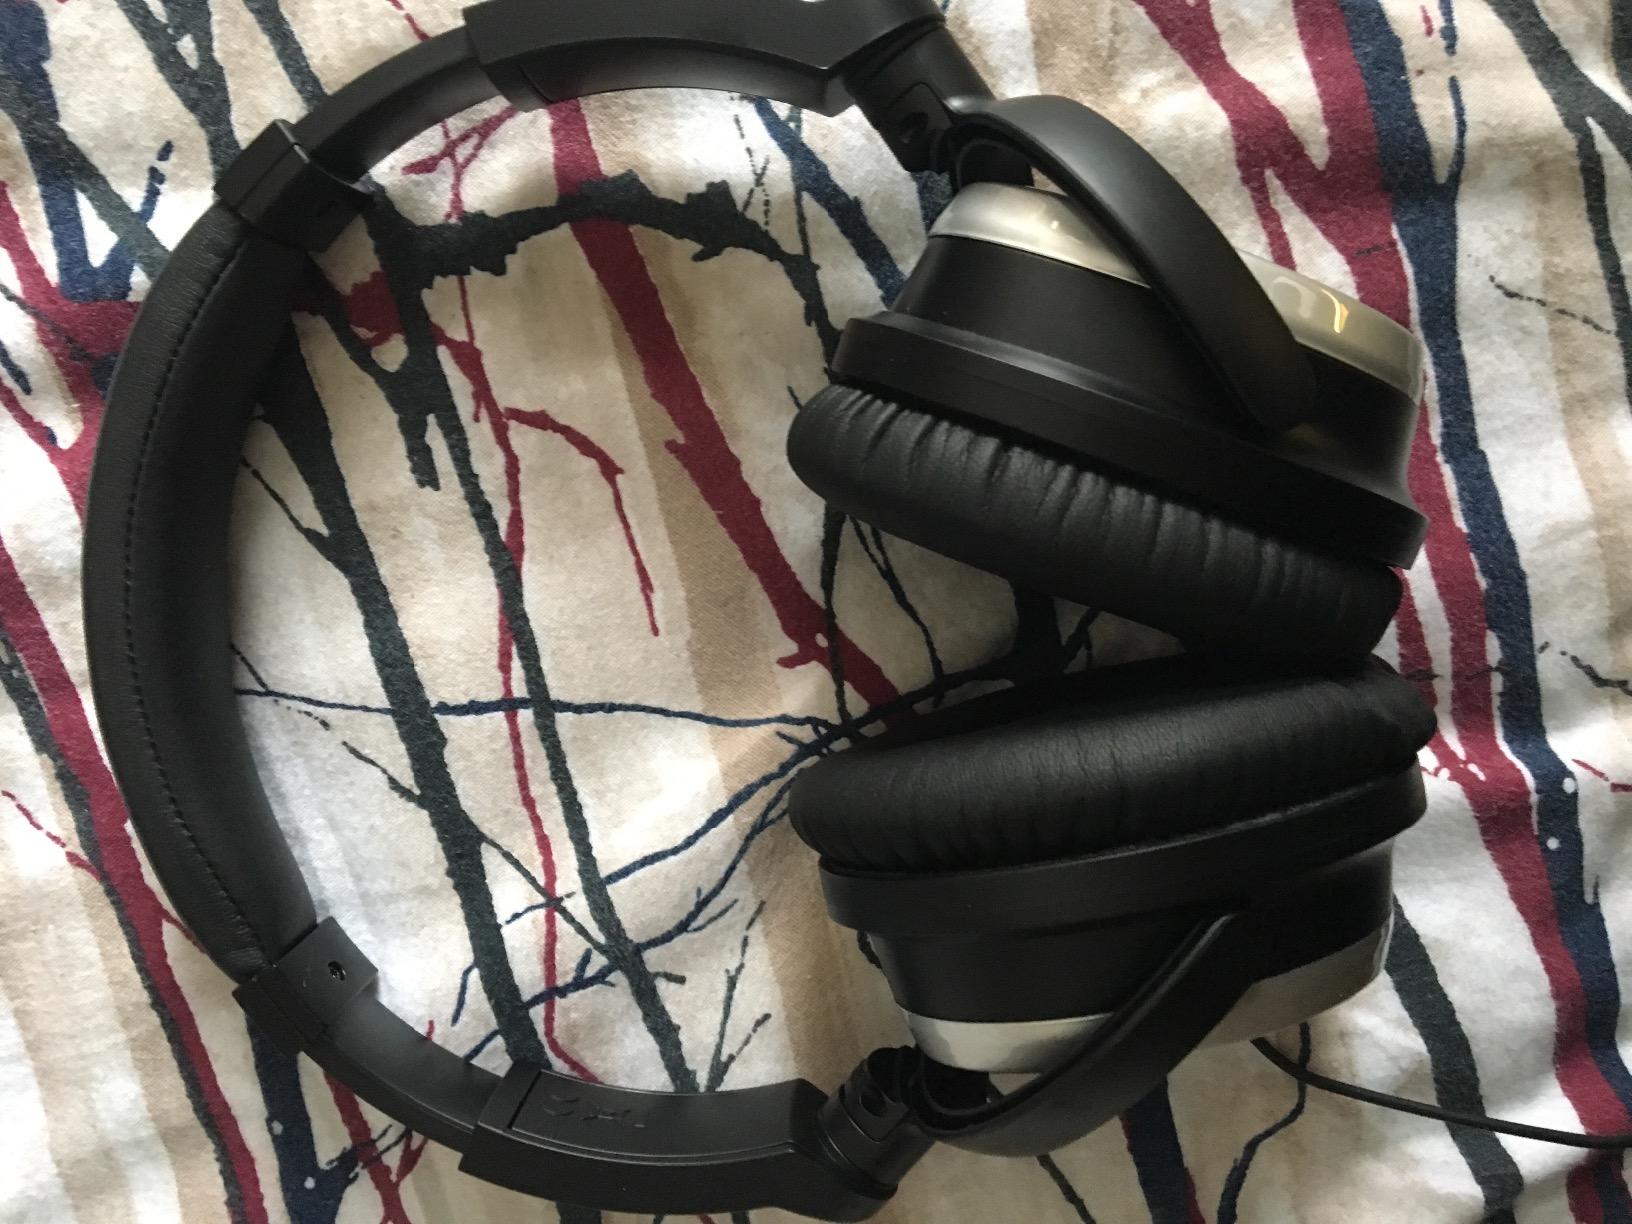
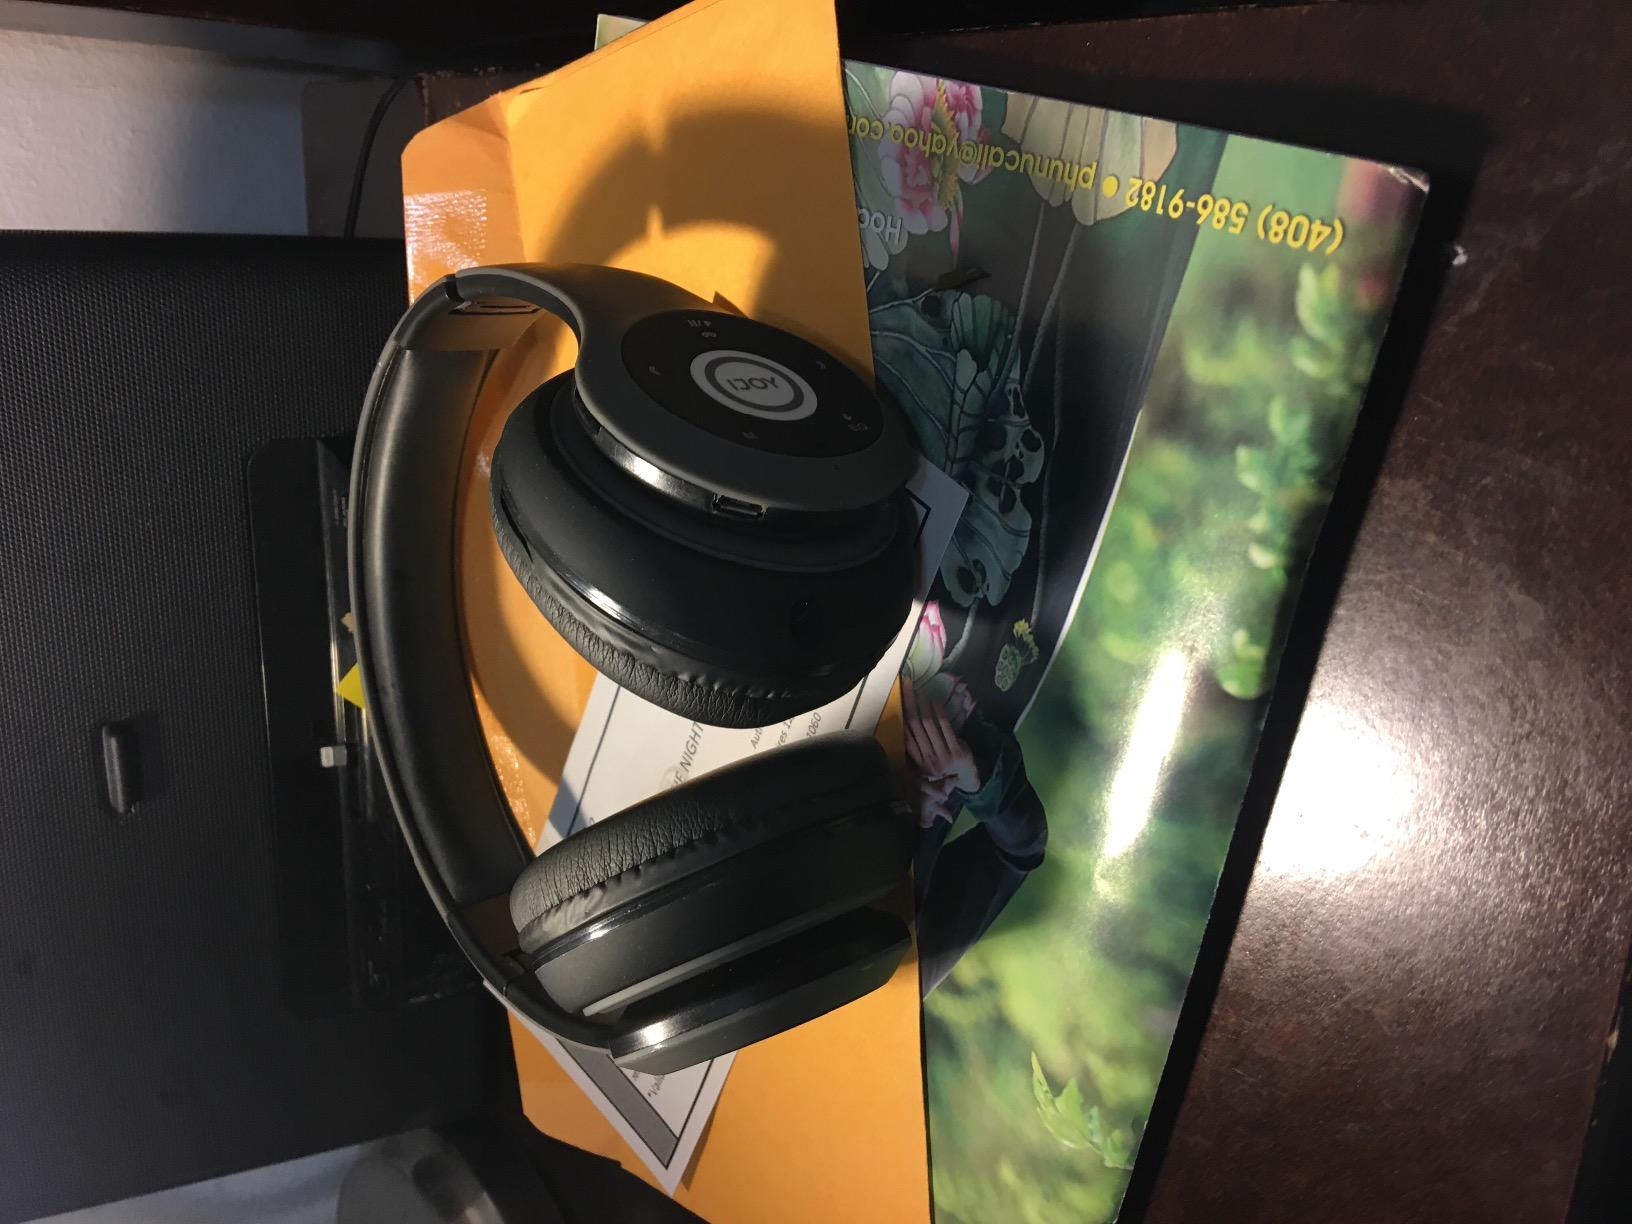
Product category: headphones
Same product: no